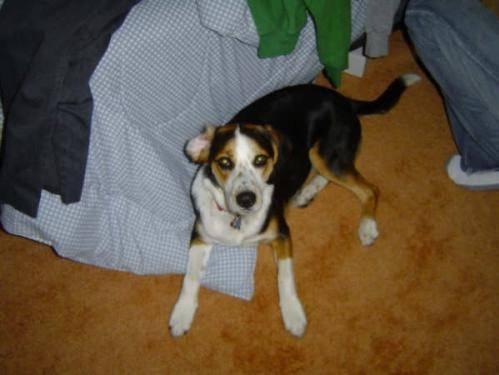
dog